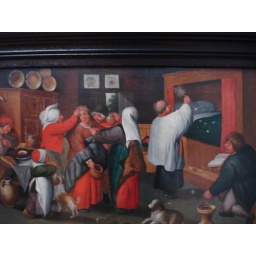
by Marten van Cleve I (1527-1581); the blessing of the marriage bed